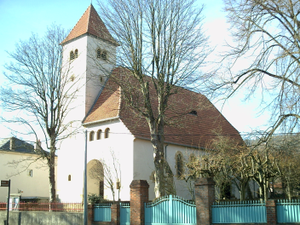
Longeville-lès-Metz est une commune française située dans le département de la Moselle en région Grand Est. Ses habitants sont appelés les Longevillois.